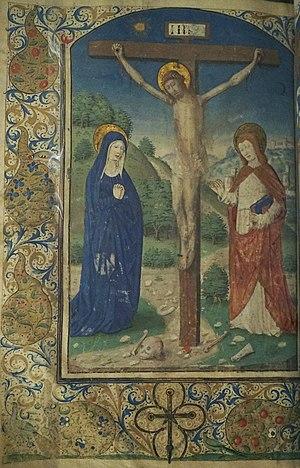
page du manuscrit représentant un Christus dolens ou Christ souffrant présenté au musée st-Remi.
La Bibliothèque Carnegie est, au sein du réseau des médiathèques et bibliothèques de la Ville de Reims, la bibliothèque consacrée à l'étude et au patrimoine. Construite dans un style Art déco à partir de 1921, elle a été inaugurée le 10 juin 1928 par le président de la République Gaston Doumergue.